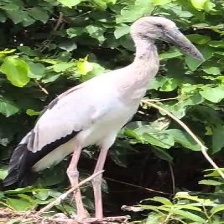
Species: ASIAN OPENBILL STORK
Scientific name: ANASTOMUS OSCITANS
ImageNet parent category: white_stork